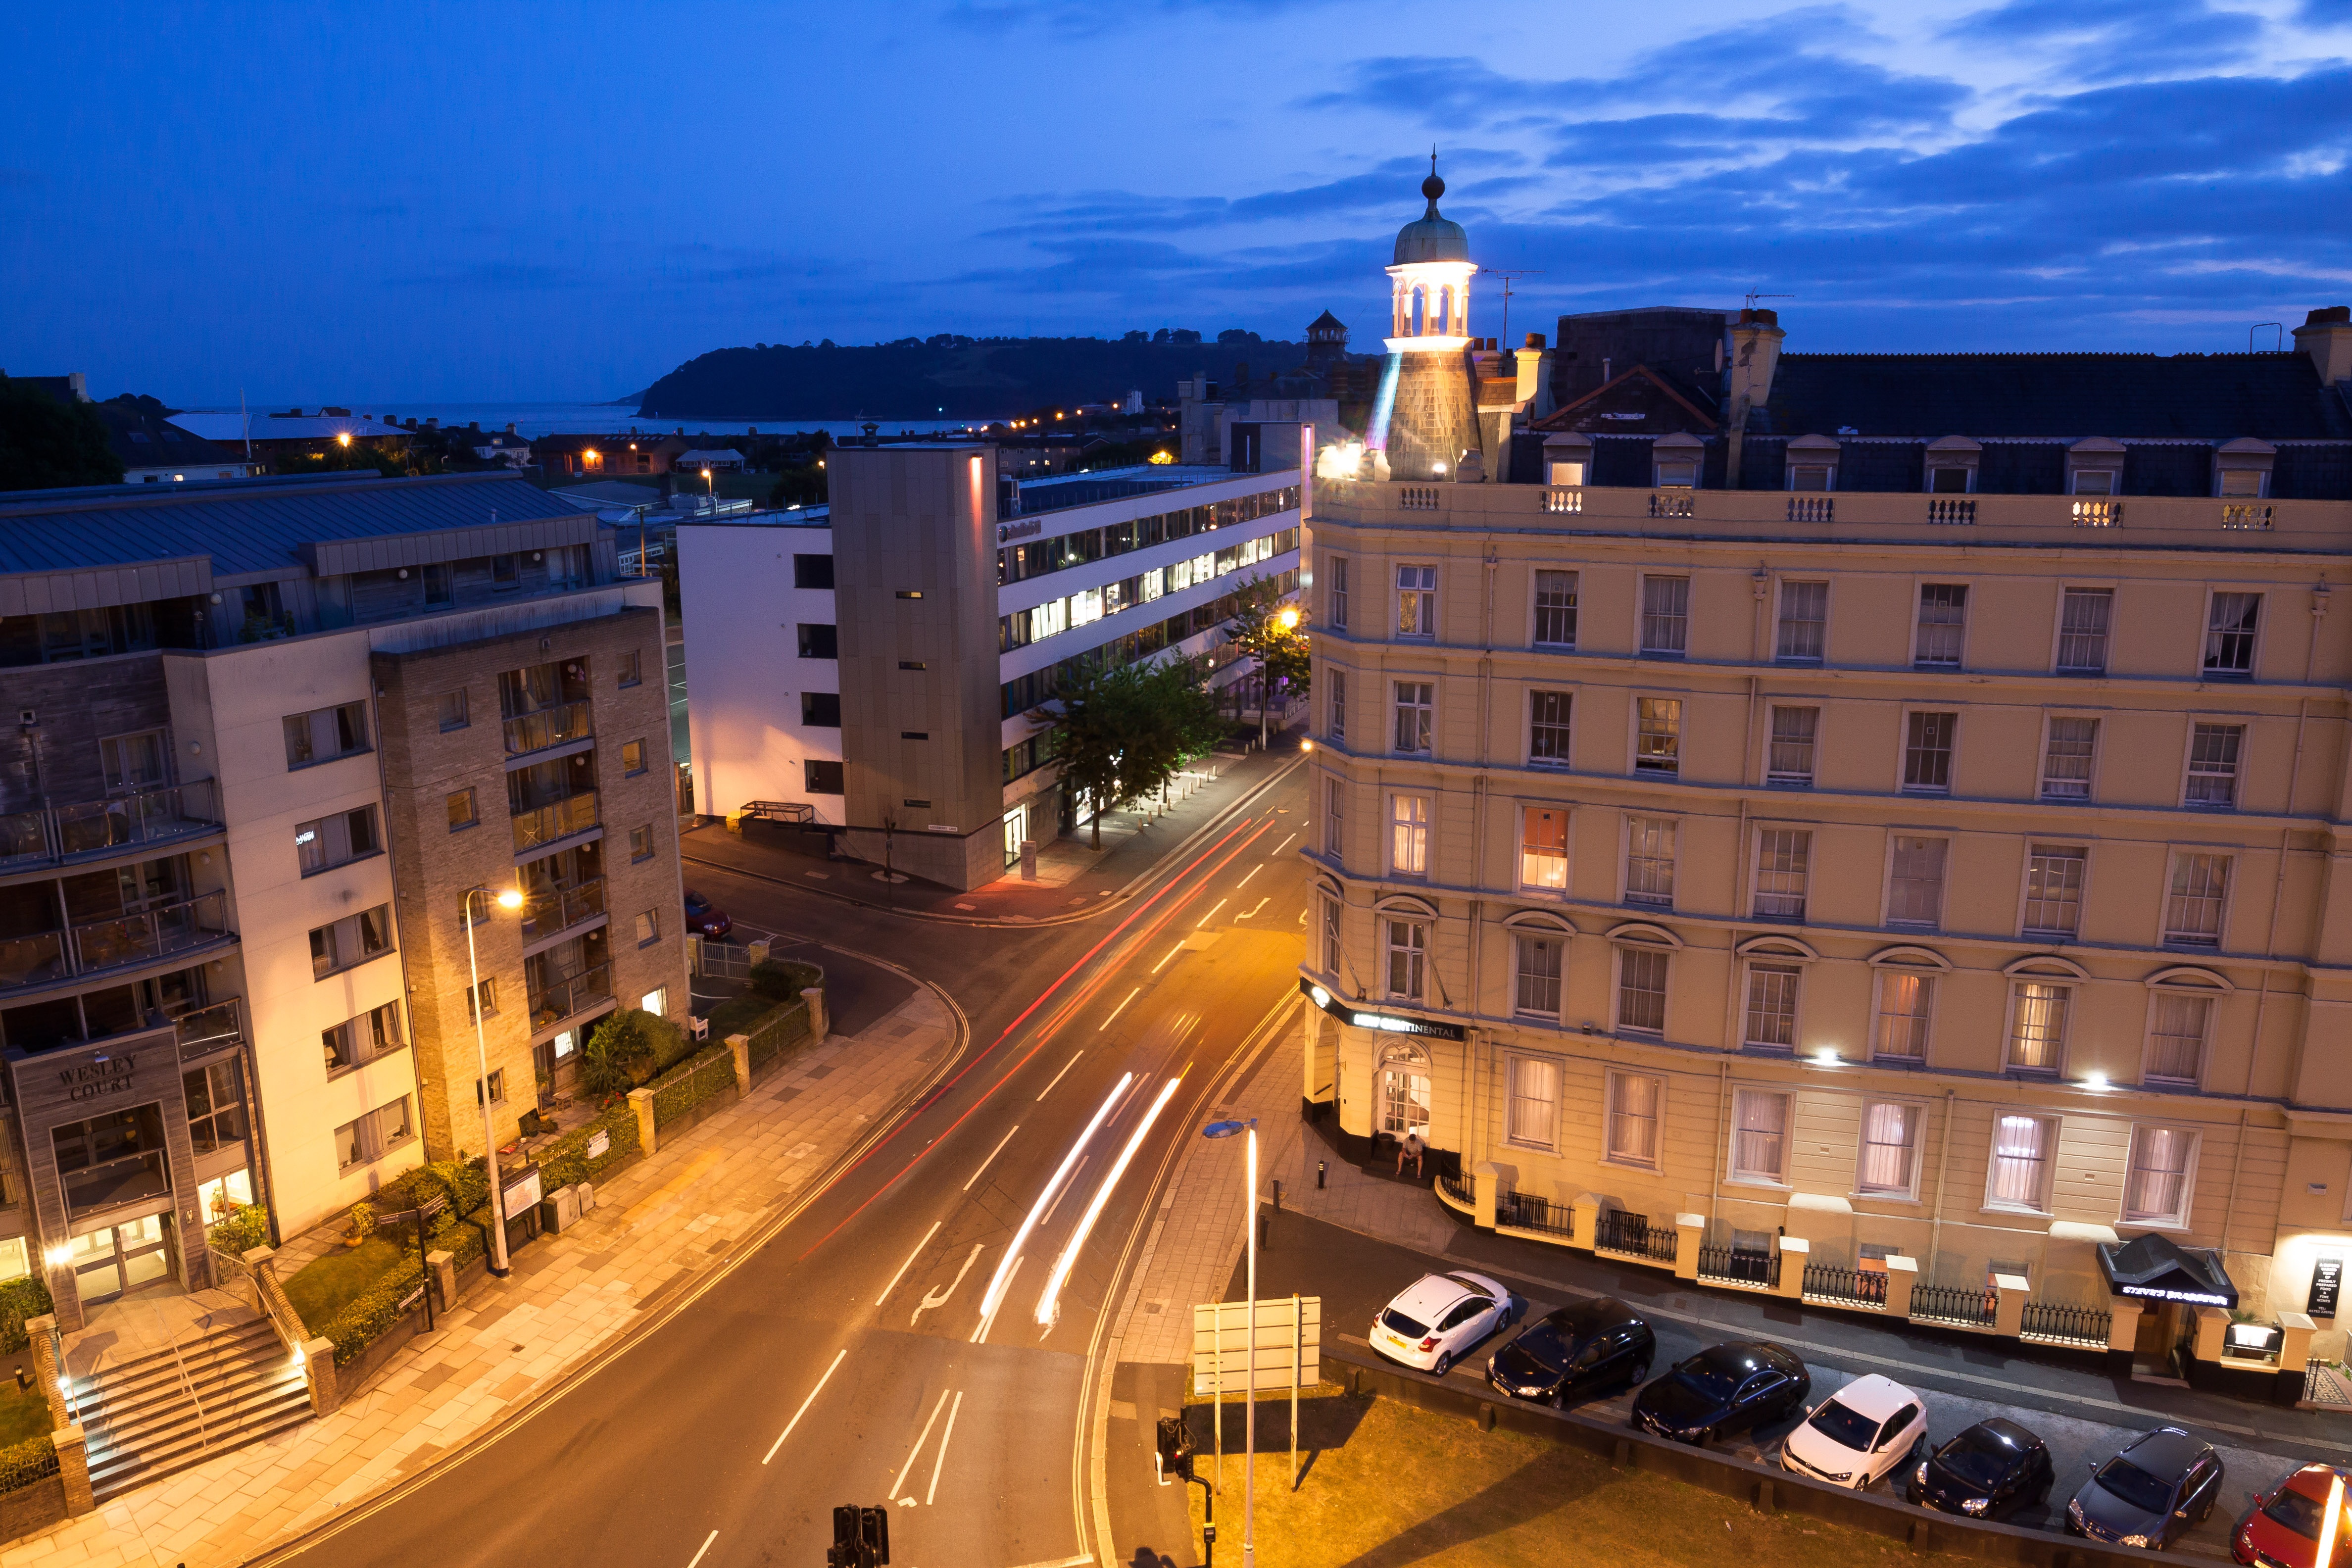
sea, coast, architecture, road, skyline, traffic, night, building, parking, city, skyscraper, cityscape, downtown, dusk, antenna, evening, orange, tower, plaza, landmark, facade, blue, office building, tower block, public transport, illuminated, england, clouds, great, hotel, autos, cast, junction, metropolis, columnar, neighbourhood, copper roof, residential buildings, urban area, residential area, human settlement, metropolitan area